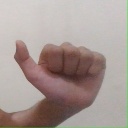
अक्षर: त